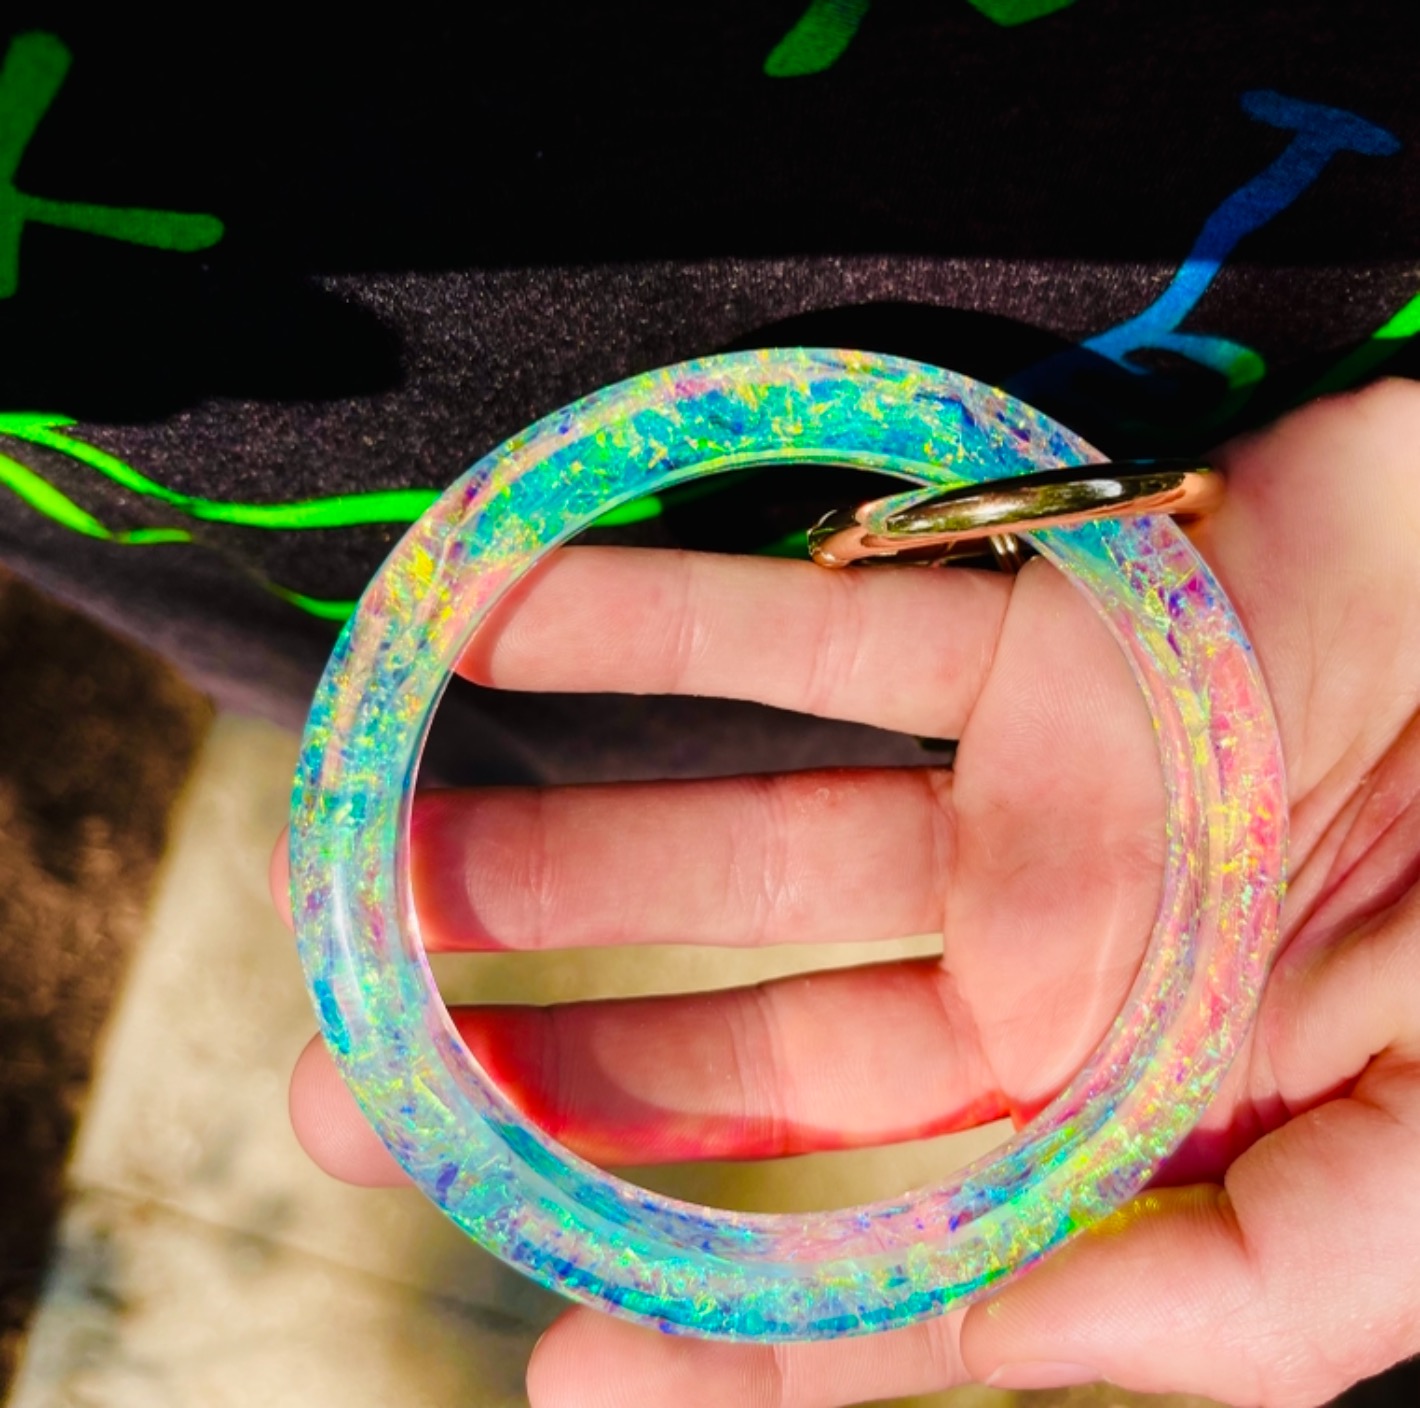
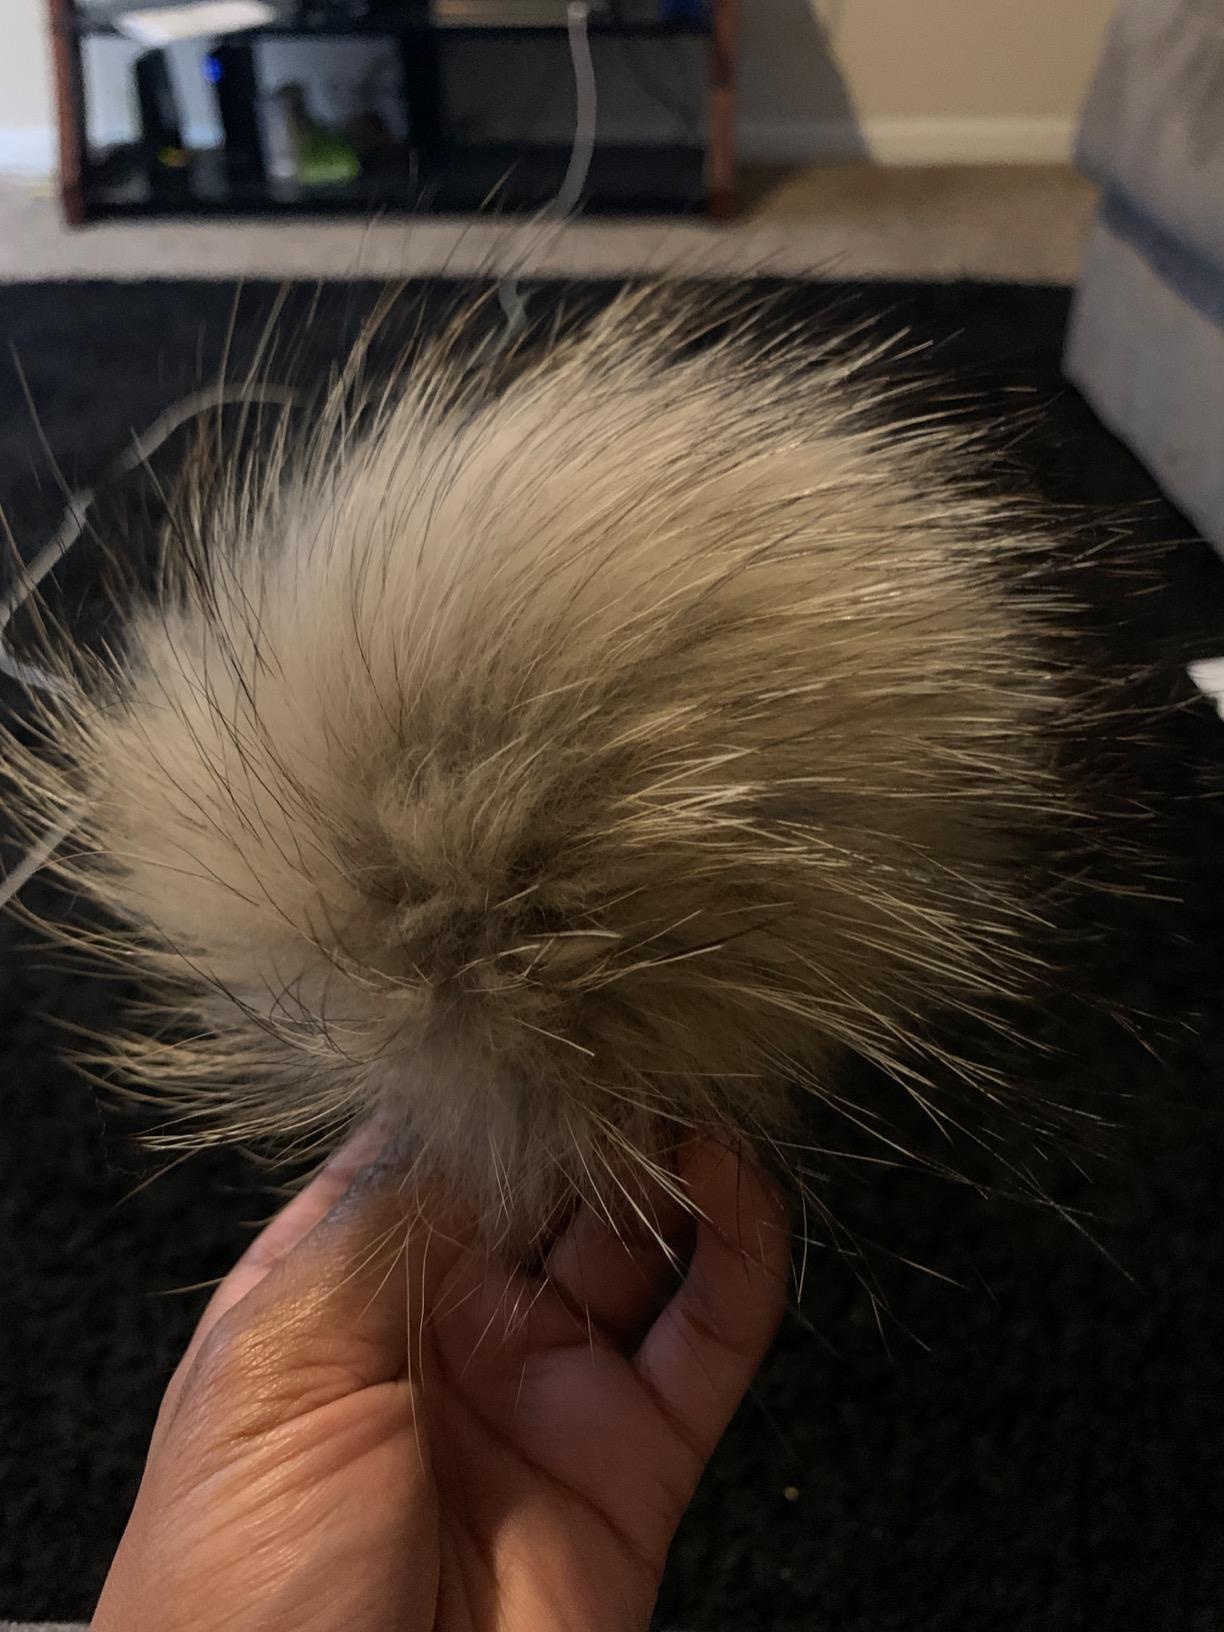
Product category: accessories_keychain
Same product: no